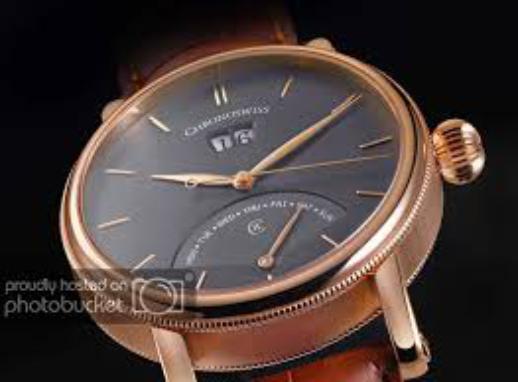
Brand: Chronoswiss-2
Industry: Electronic